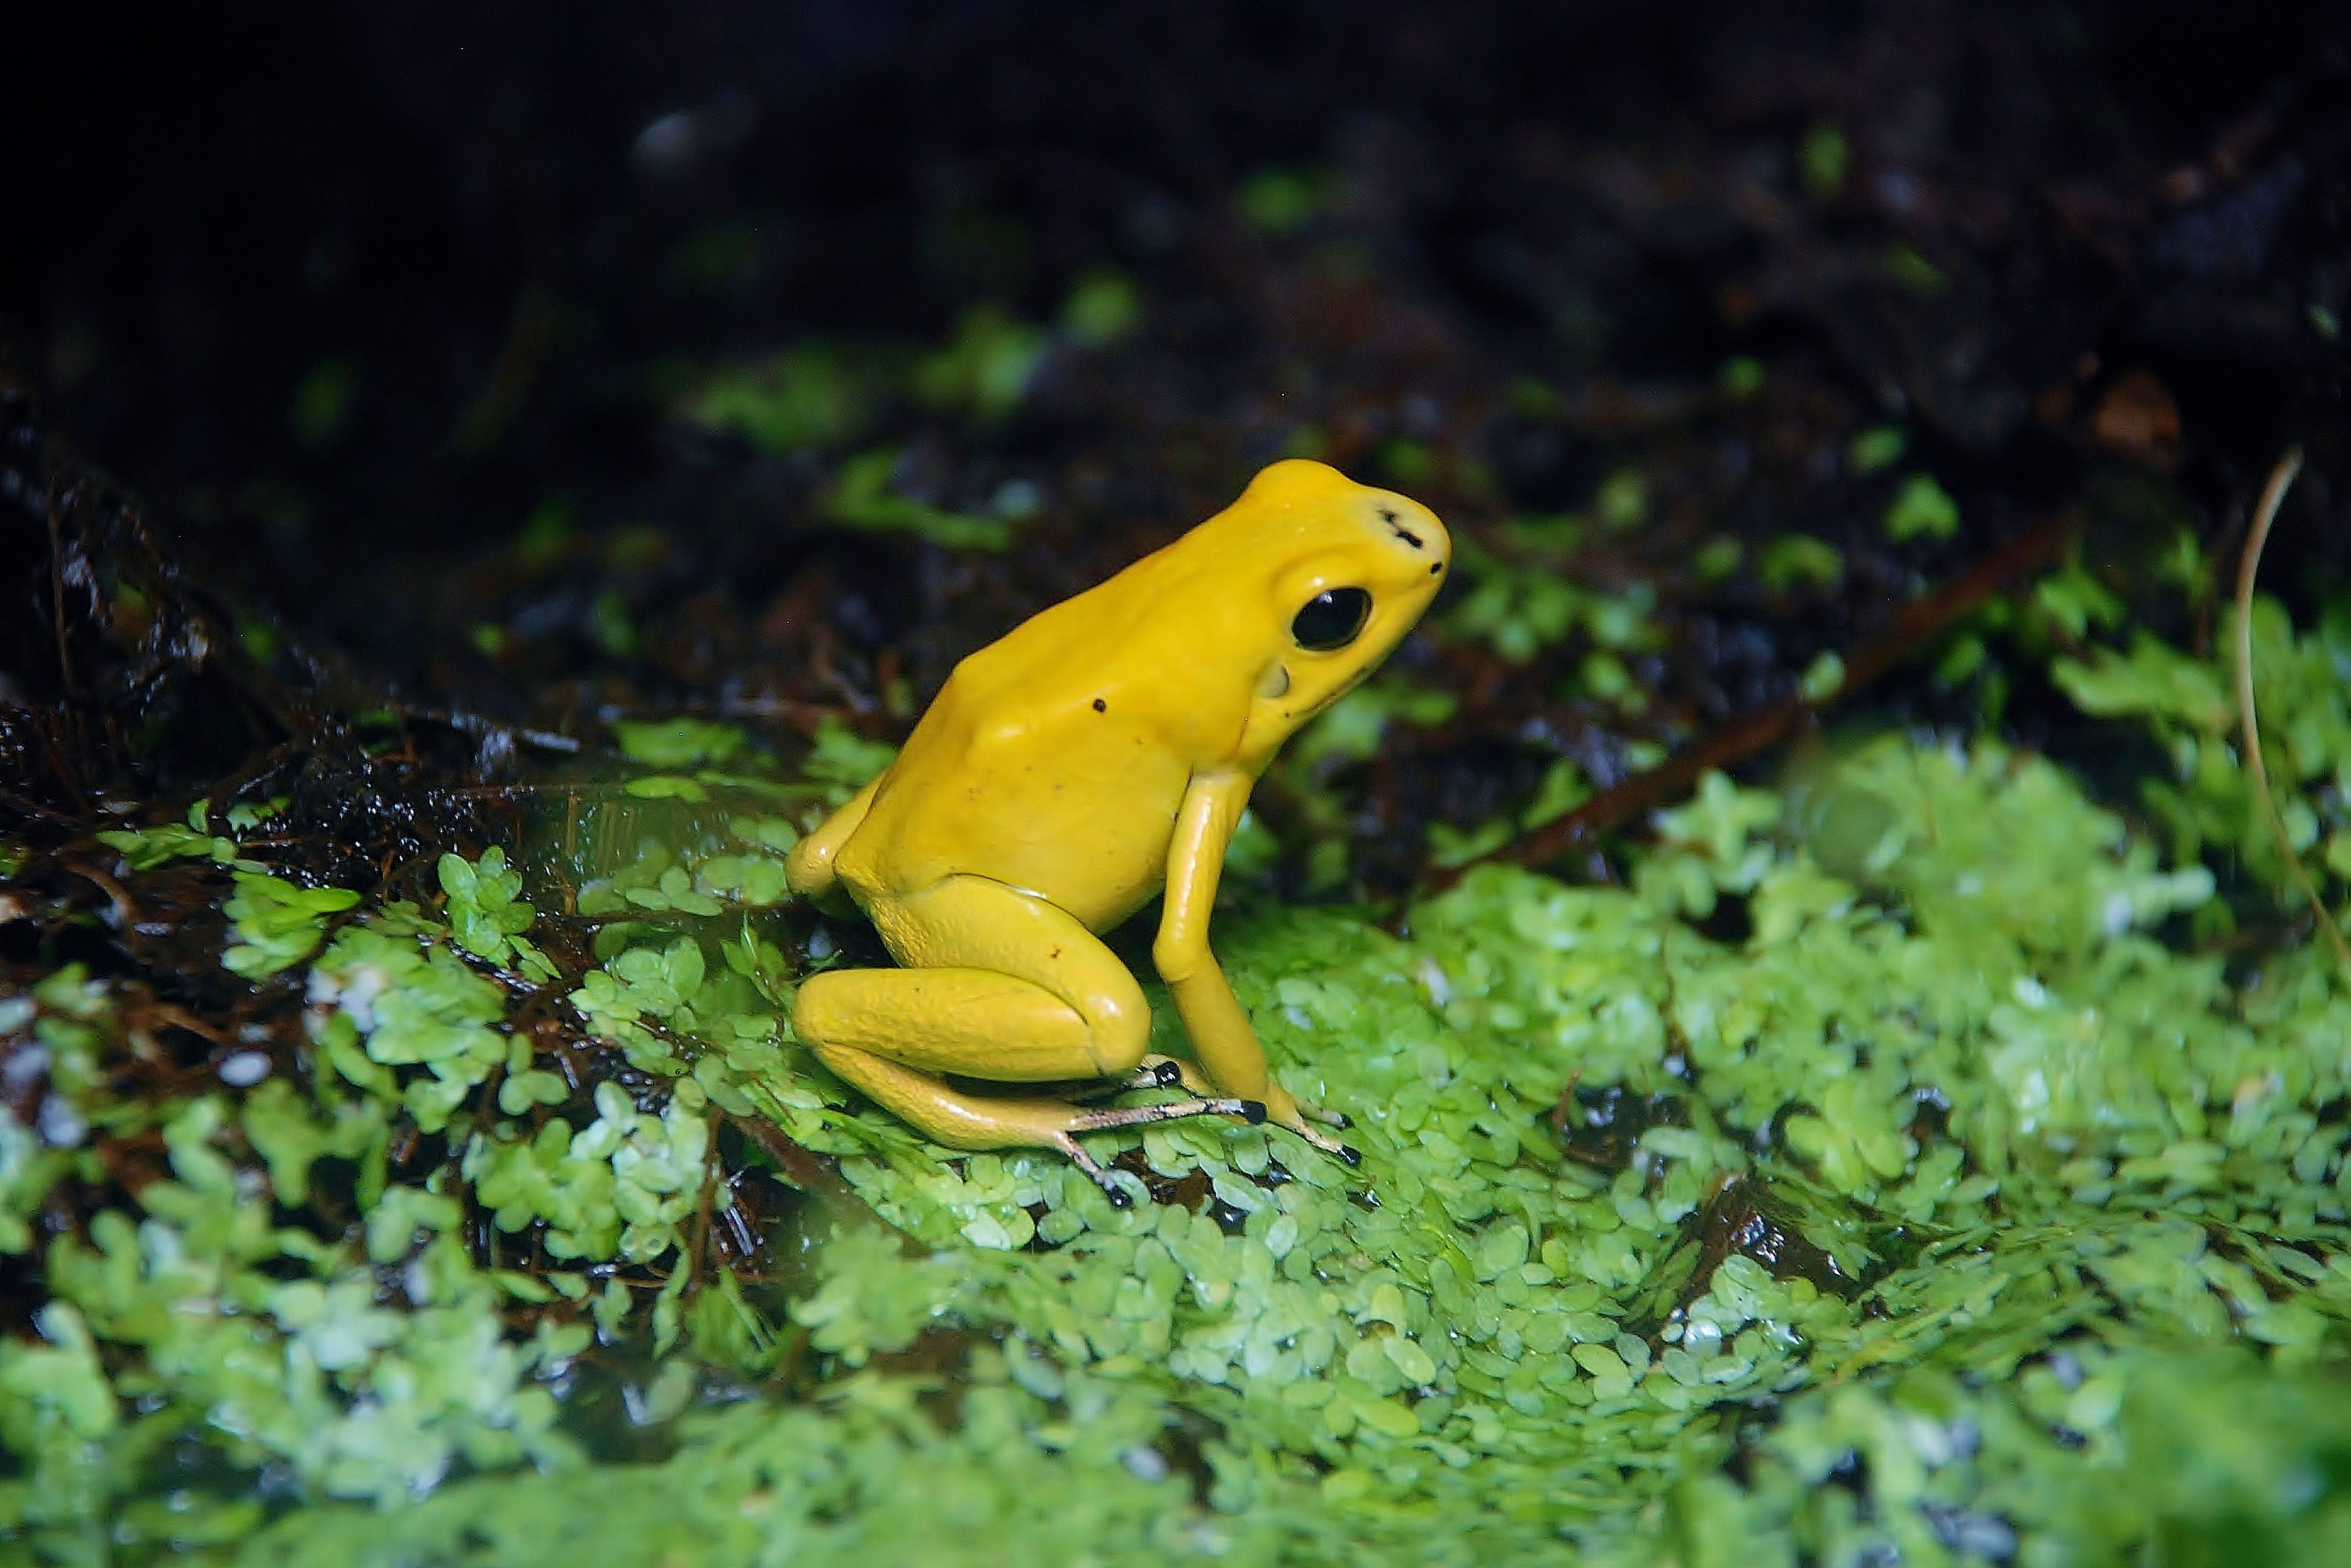
nature, animal, wildlife, green, frog, amphibian, colorful, yellow, fauna, vertebrate, newt, beautiful, salamander, macro photography, ranidae, salamandridae